Electronicam

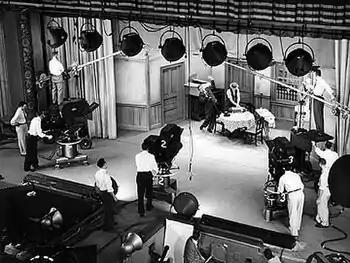
"The Honeymooners" was filmed using three Electronicams.

Electronicam was a television recording system that shot an image on film and television at the same time through a common lens. It was developed by James L. Caddigan for the DuMont Television Network in the 1950s, before electronic recording on videotape was available. Since the film directly captured live scenes, its quality was much higher than the commonly used kinescope films, which were shot from a TV screen. This improved film production by reducing the shooting time.